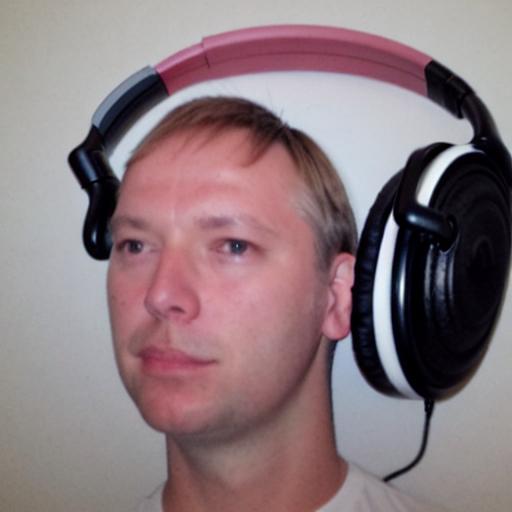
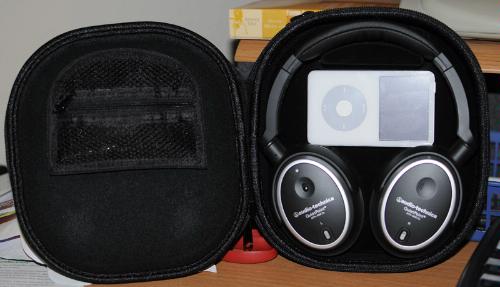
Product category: headphones
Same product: no